Beyond the Clouds (2017 film)

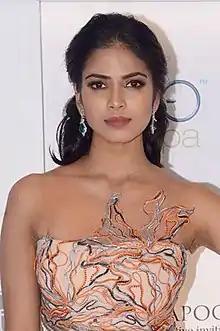
Malavika Mohanan, one of the film's leads

In August 2016, director Majid Majidi landed in Mumbai for a reconnaissance. He met the casting director Honey Trehan, who stated that the film will be an Indian story to be shot in Mumbai, Delhi, parts of Uttar Pradesh, Rajasthan and Kashmir. Trehan was told to scout at least eight to ten of the principal characters drawn from across the country. A. R. Rahman's inclusion in the project was confirmed. In an interview with "The Hindu", Majidi stated, "It is the story of a brother and sister, just like that of "Children of Heaven" (1997)"," with the difference being that the siblings are grown-ups and tackle greater conflicts, with the bustling city of Mumbai serving as the backdrop."